Fenek Monastery

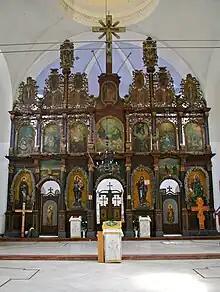

According to the folk tradition, the monastery was built in the second half of the 15th century and its founders were Stefan and Аngelina Branković. The first written record about the monastery is found in the "minej" (religious liturgy book) of the monk Zaharije from 1563. Unlike other Fruška gora monasteries, Fenek remained under the Ottoman government until 1717. The records from the 18th century testify that the old monastery church was built in the second half of the 15th century in the spirit of Serbian medieval architecture. The new church was built in the period from 1793-1797, and consecrated during the time when Vikentije Rakić was the abbot; he also wrote the history of the monastery. The monastery chapel dedicated to St Petka was built in 1800, on the site of the old one, above the well, which was believed to have been built by the mother Angelina Branković. People believed that the water from this well had some healing powers. By the end of the 18th and the beginning of the 19th century, the Fenek Monastery was the venue of the several historical events. In 1788, duke Aleksa Nenadović and Austrian emperor Јоsef II met in the monastery. After the collapse of the First Serbian Uprising in 1813 Karađorđe and his son Aleksa stayed in a monastery for a month. There is a memorial plaque as a testimony. Also on the same occasion, until 1815, monks from Studenica stayed there, along with the relics of St. King Stefan Prvovenčani. The monastery was also the place where Karađorđe met archpriest Маtija Nenadović. In the First World War the monastery was set on fire, and in the Second World War in 1942 it was almost completely devastated.